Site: brandenburg
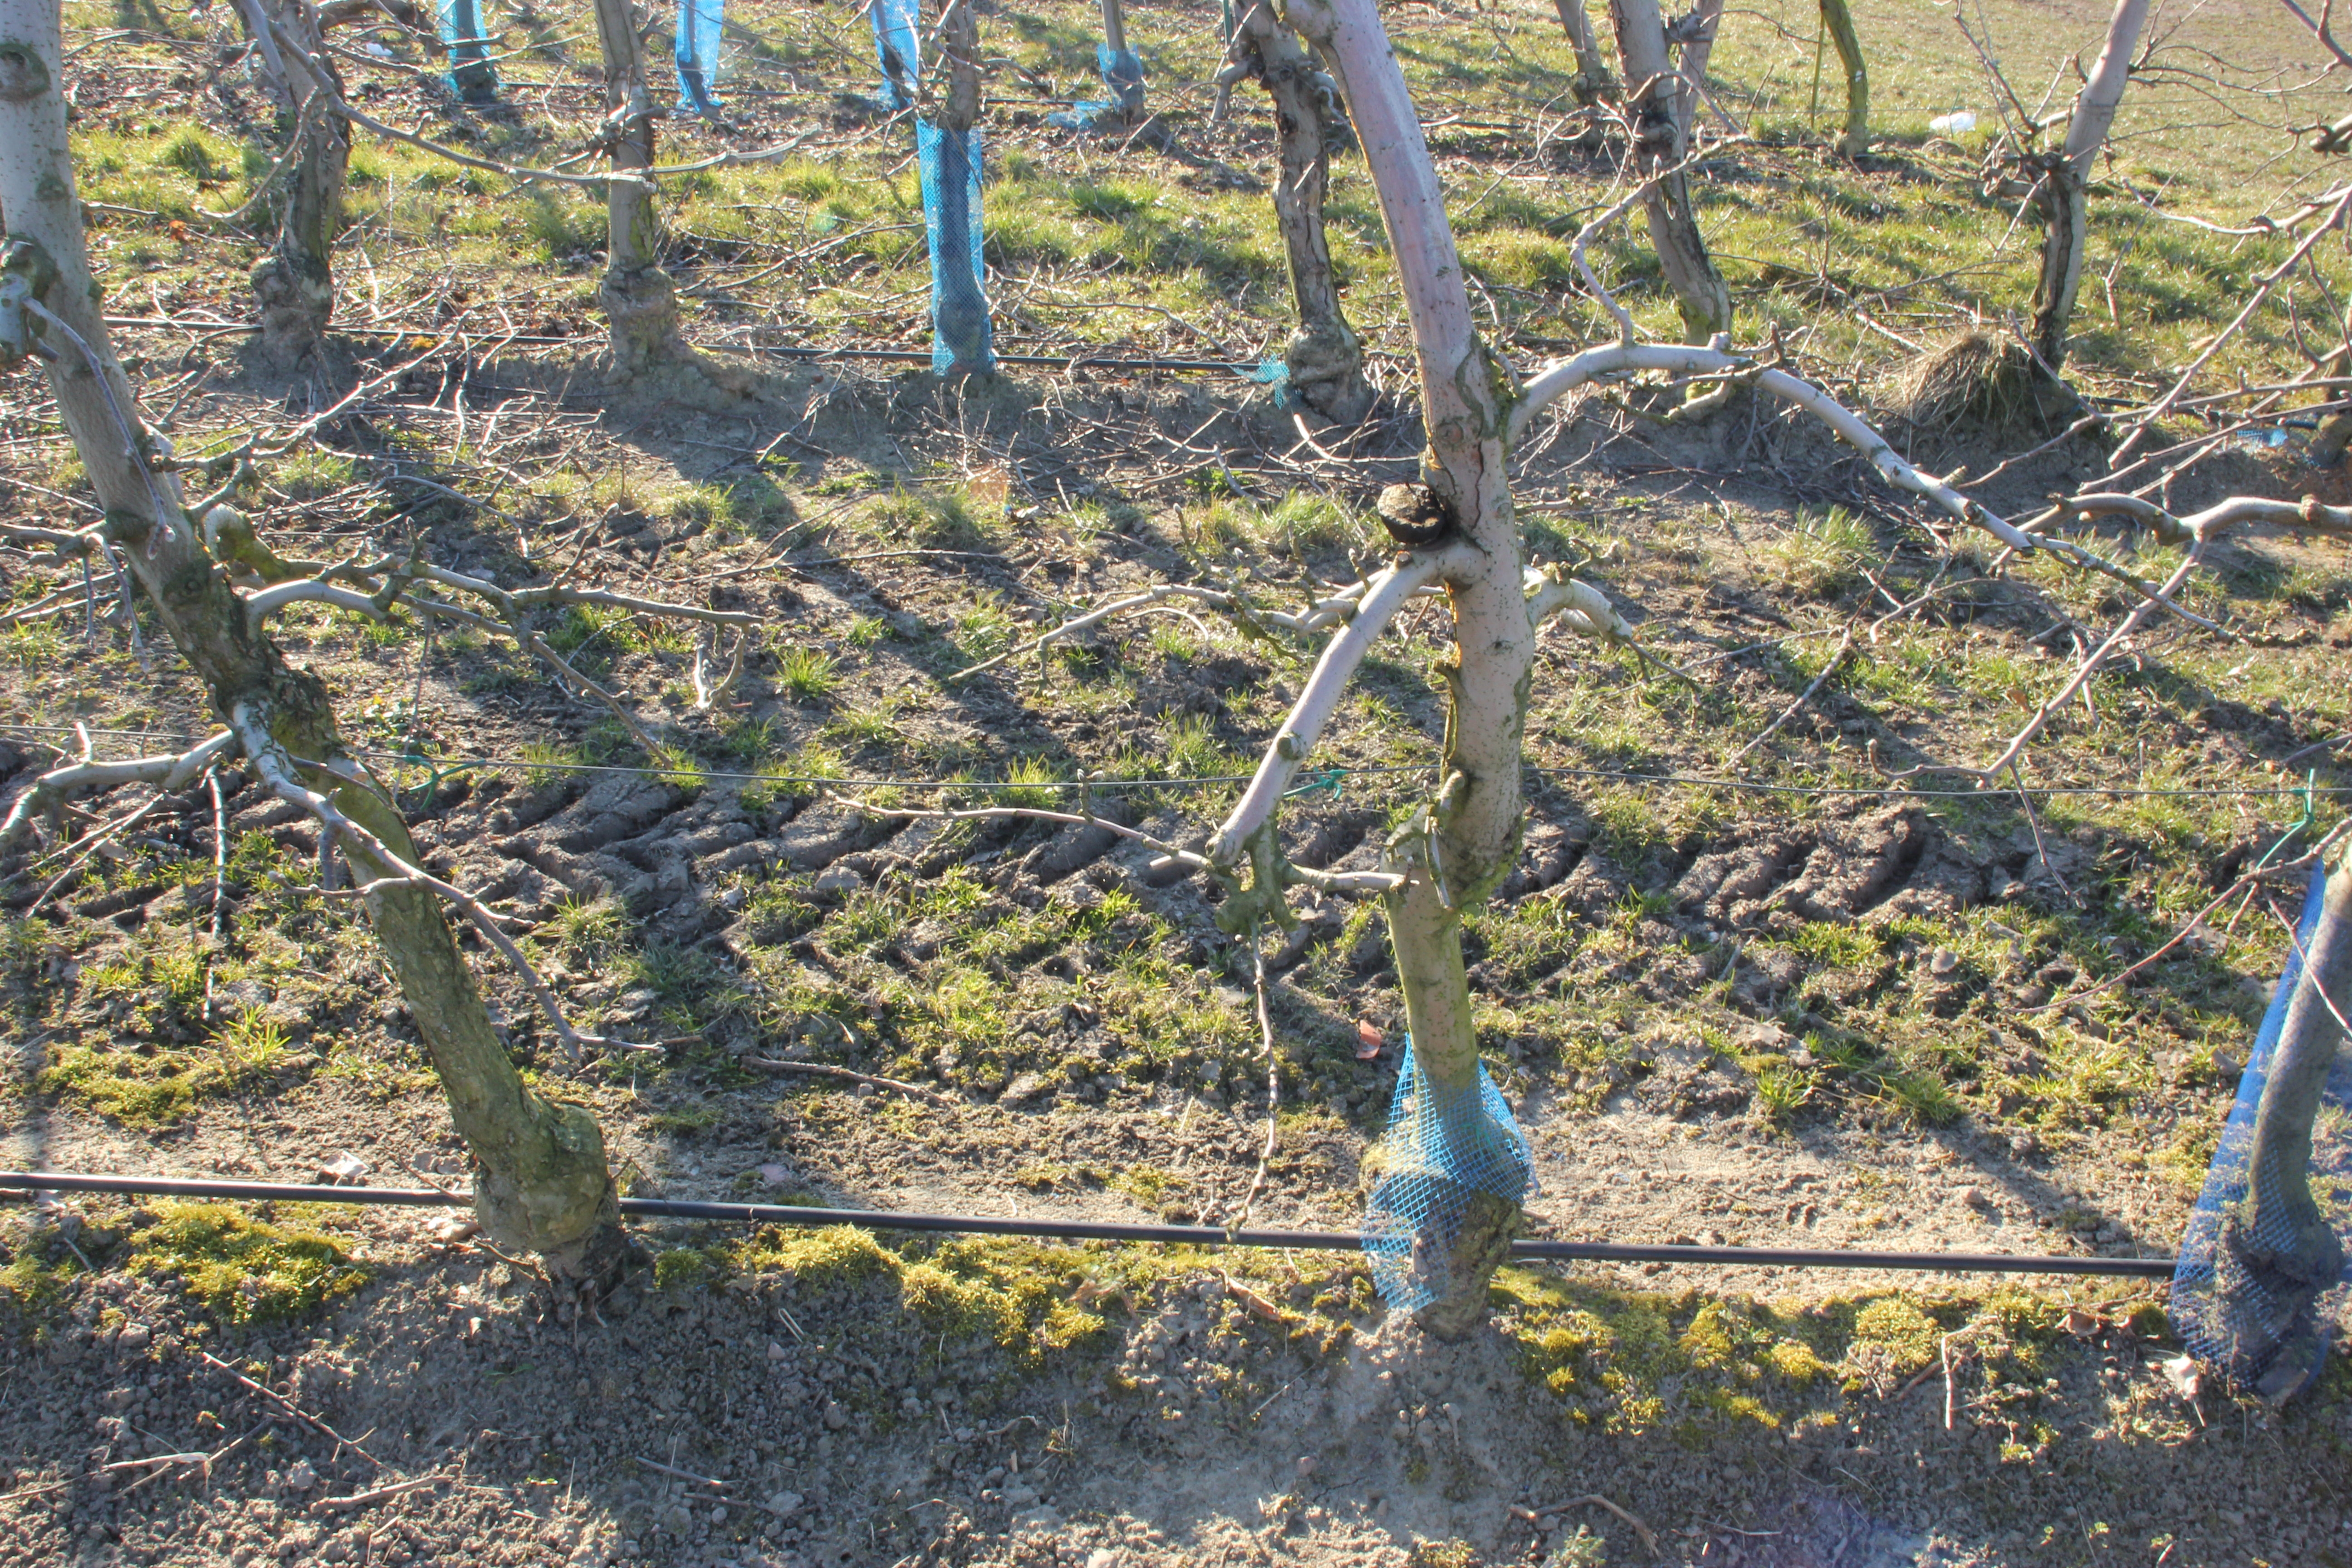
Growth stage (BBCH 03): Bud development